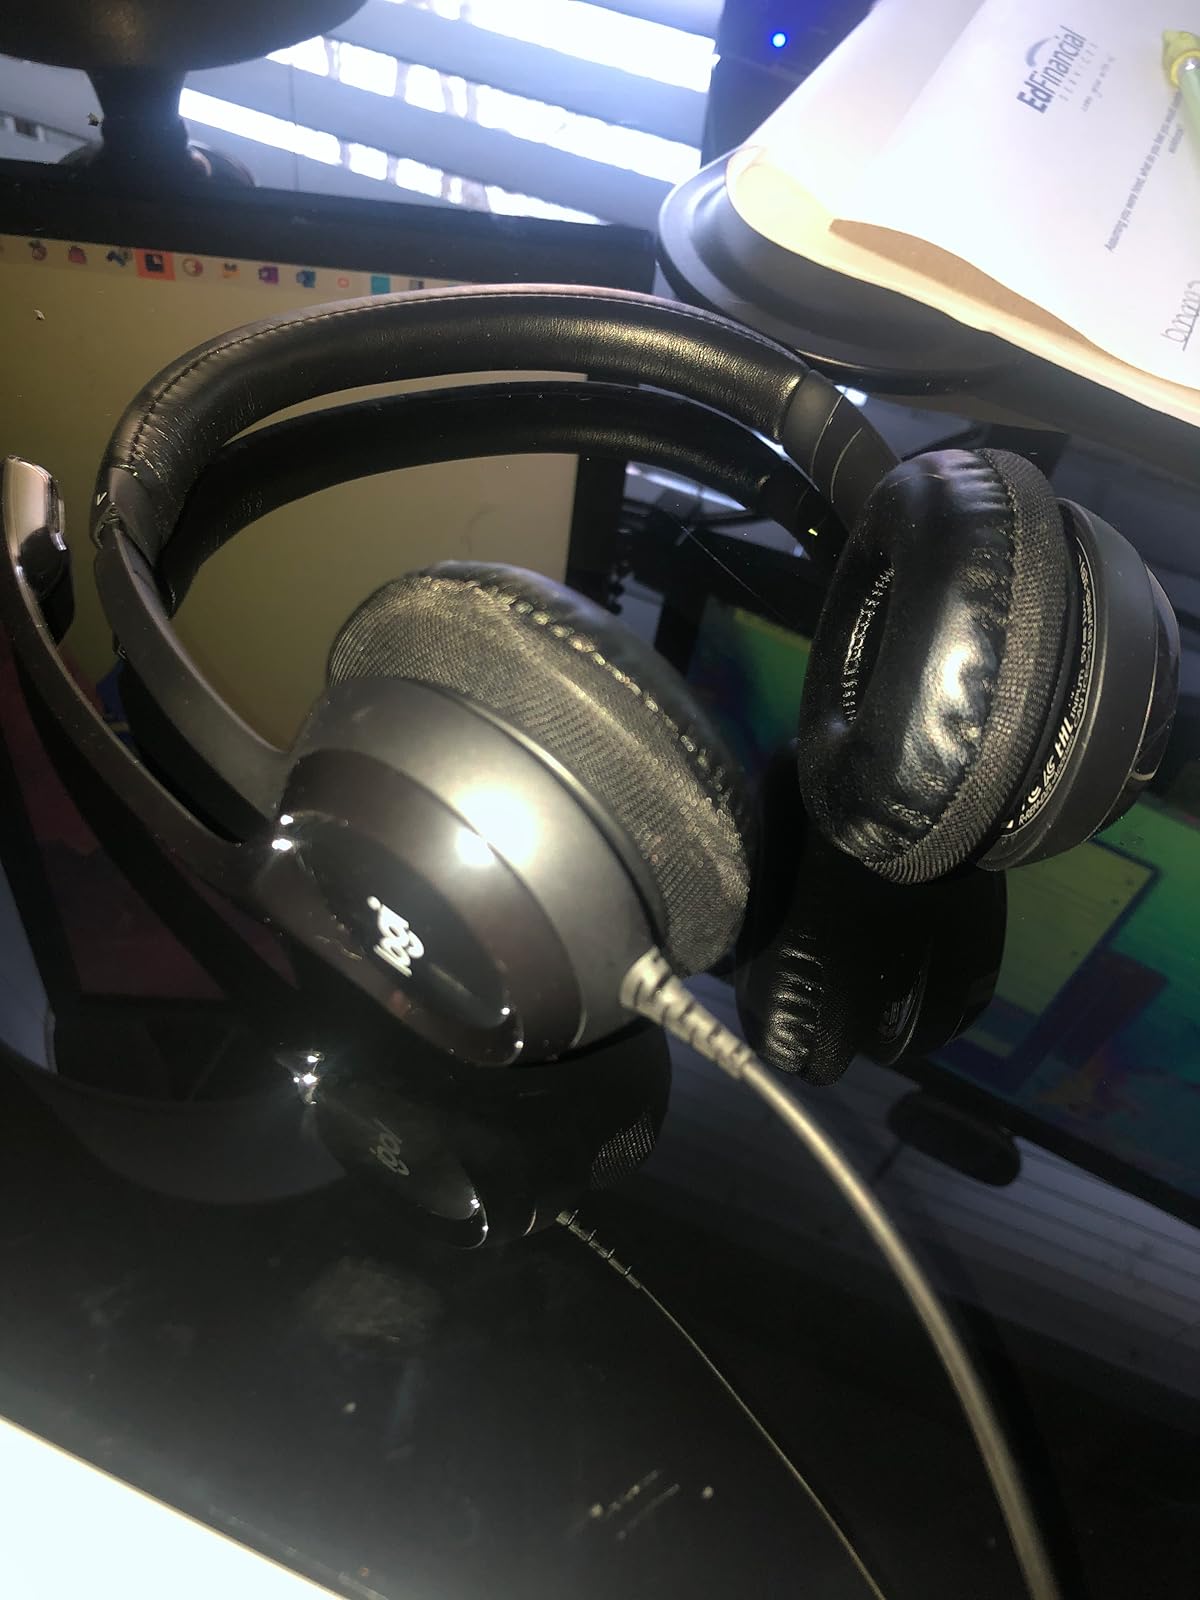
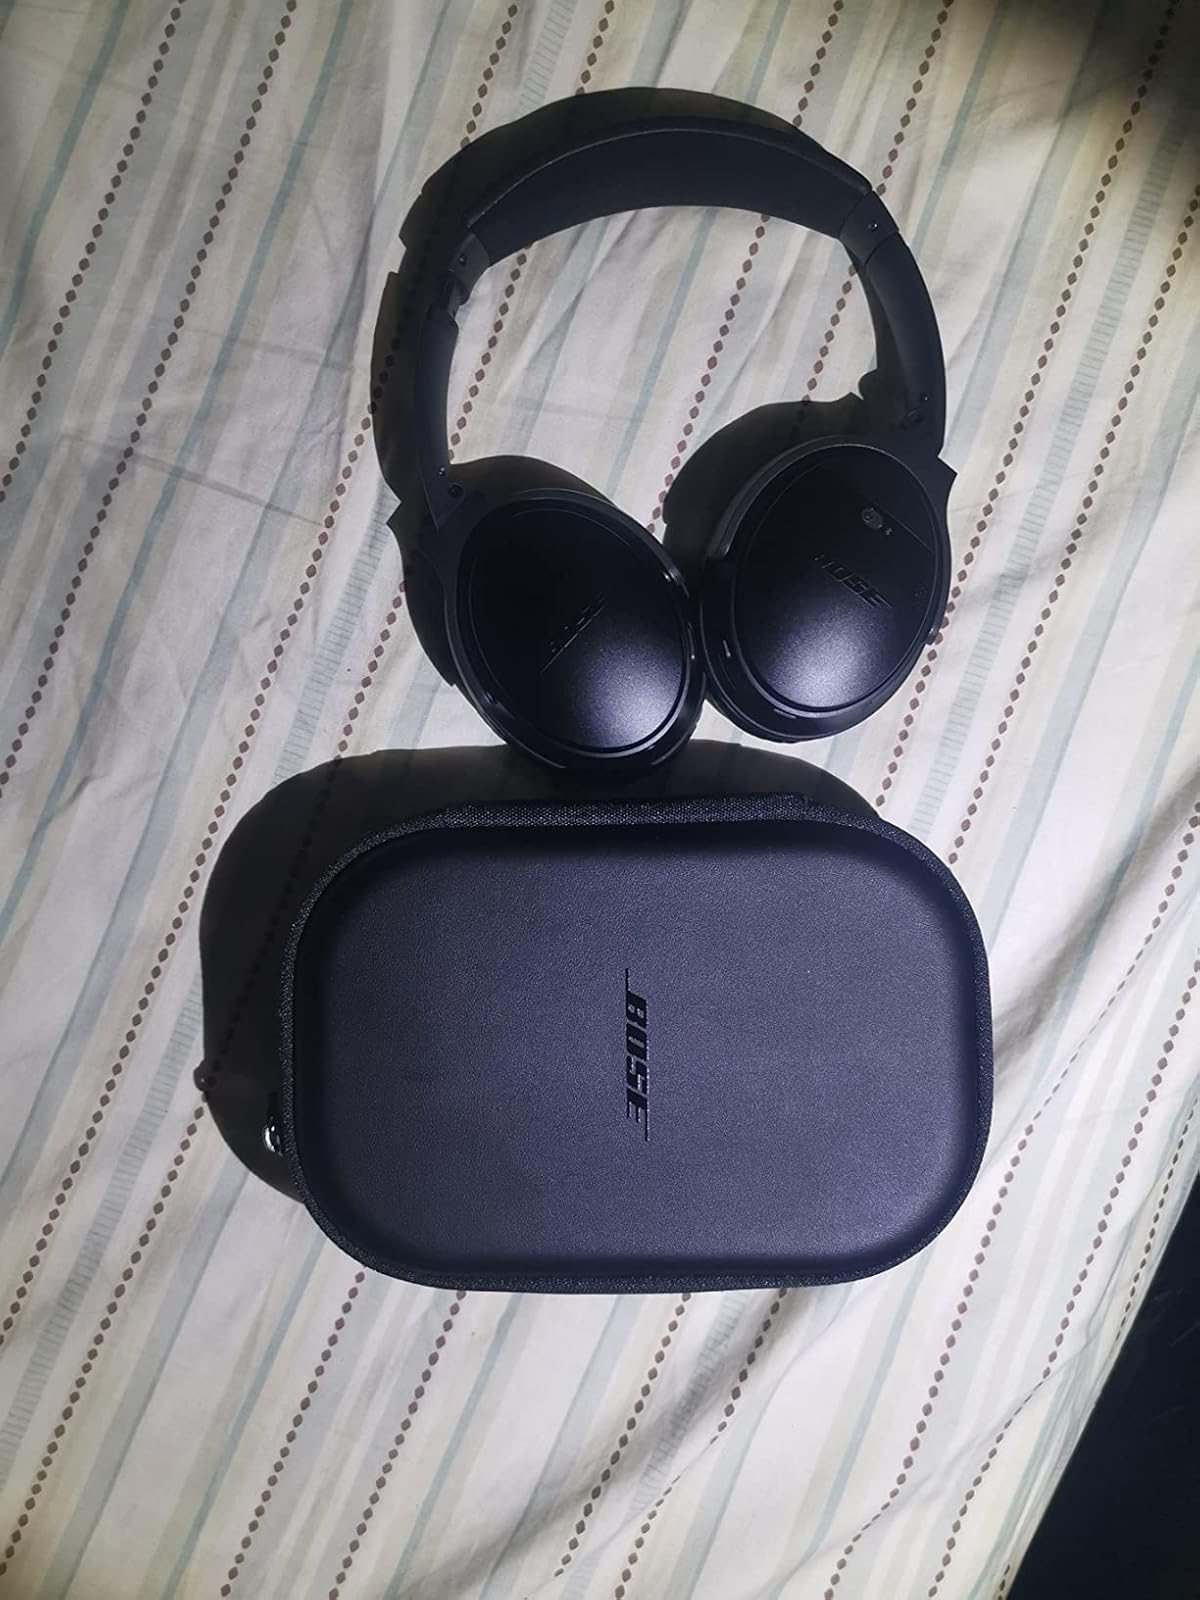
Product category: headphones
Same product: no